France–Sweden relations

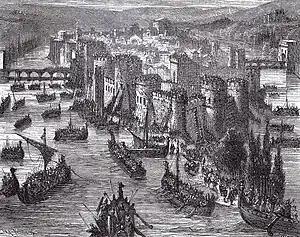
Viking siege of Paris

One of the first contacts between France and Sweden was in 799 during the first Viking raids of the Frankish northern coast. In March 845 Viking Danish-Swedish King Ragnar brought 120 ships up the Seine river for the Siege of Paris. The Vikings left Paris after a month of battle when Frankish King Charles the Bald paid them 7,000 lbs of silver and gold. In 911 after multiple Viking invasions, Frankish King Charles the Simple conceded the town of Saint-Clair-sur-Epte to the Vikings.